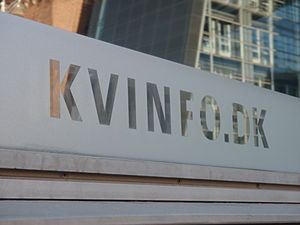
KVINFO
KVINFO på Christians Brygge, Slotsholmen.
Foto ved indgangen til KVINFO's kontorer på Christians Brygge, København.
KVINFO er et dansk nationalt videnscenter, hvis opgave det er at formidle forskning om køn, ligestilling og etnicitet. KVINFO er en selvejende institution under Kulturministeriet med egen bestyrelse.